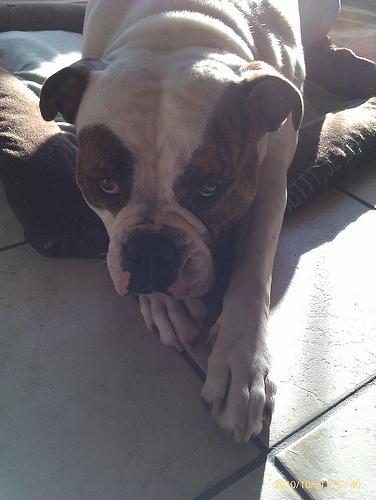
Breed: american bulldog